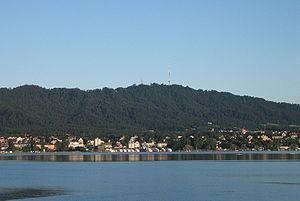
L'Uetliberg ou Üetliberg est un sommet de faible altitude formant la limite de la ville de Zurich à l'ouest. Compris entre les rivières Sihl et Reppisch, avec un versant sur la commune de Zurich et l'autre versant, sud-ouest, sur les communes de Uitikon et de Stallikon, son plus haut point ne s'élève que de 415 mètres au-dessus du cours de la Limmat.